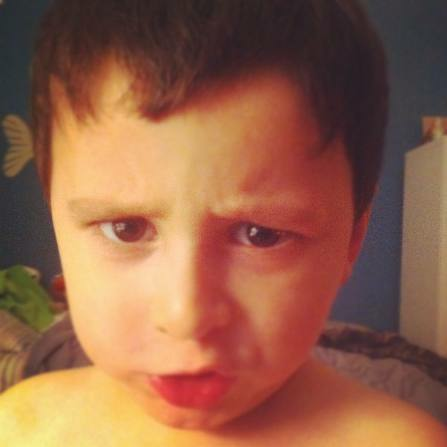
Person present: Yes